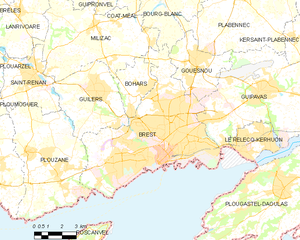
Brest
Kort over kommunen
Kort over kommunen
Brest er en havneby i Bretagne i Frankrig med omkring 150.000 indbyggere. Den hører til departementet Finistère. På grund af sin beskyttede beliggenhed ved Rade de Brest, som er en dyb bugt, der skærer sig ind i landet fra Atlanterhavet, og med en naturlig havn i området omkring udmundingen af floden Penfeld, har Brest i århundreder været en vigtig kommerciel havn.